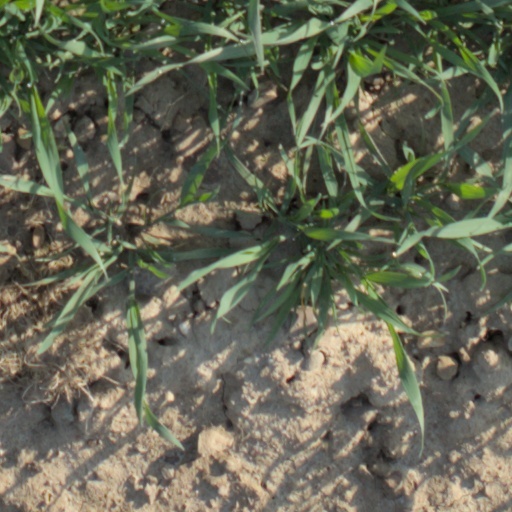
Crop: wheat